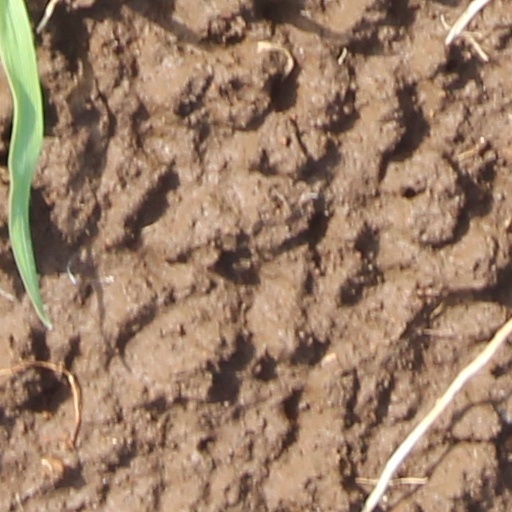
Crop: wheat